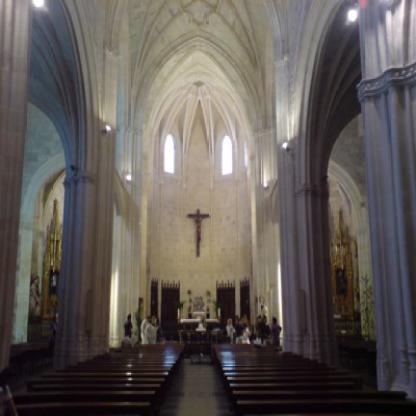
Scene: Indoor